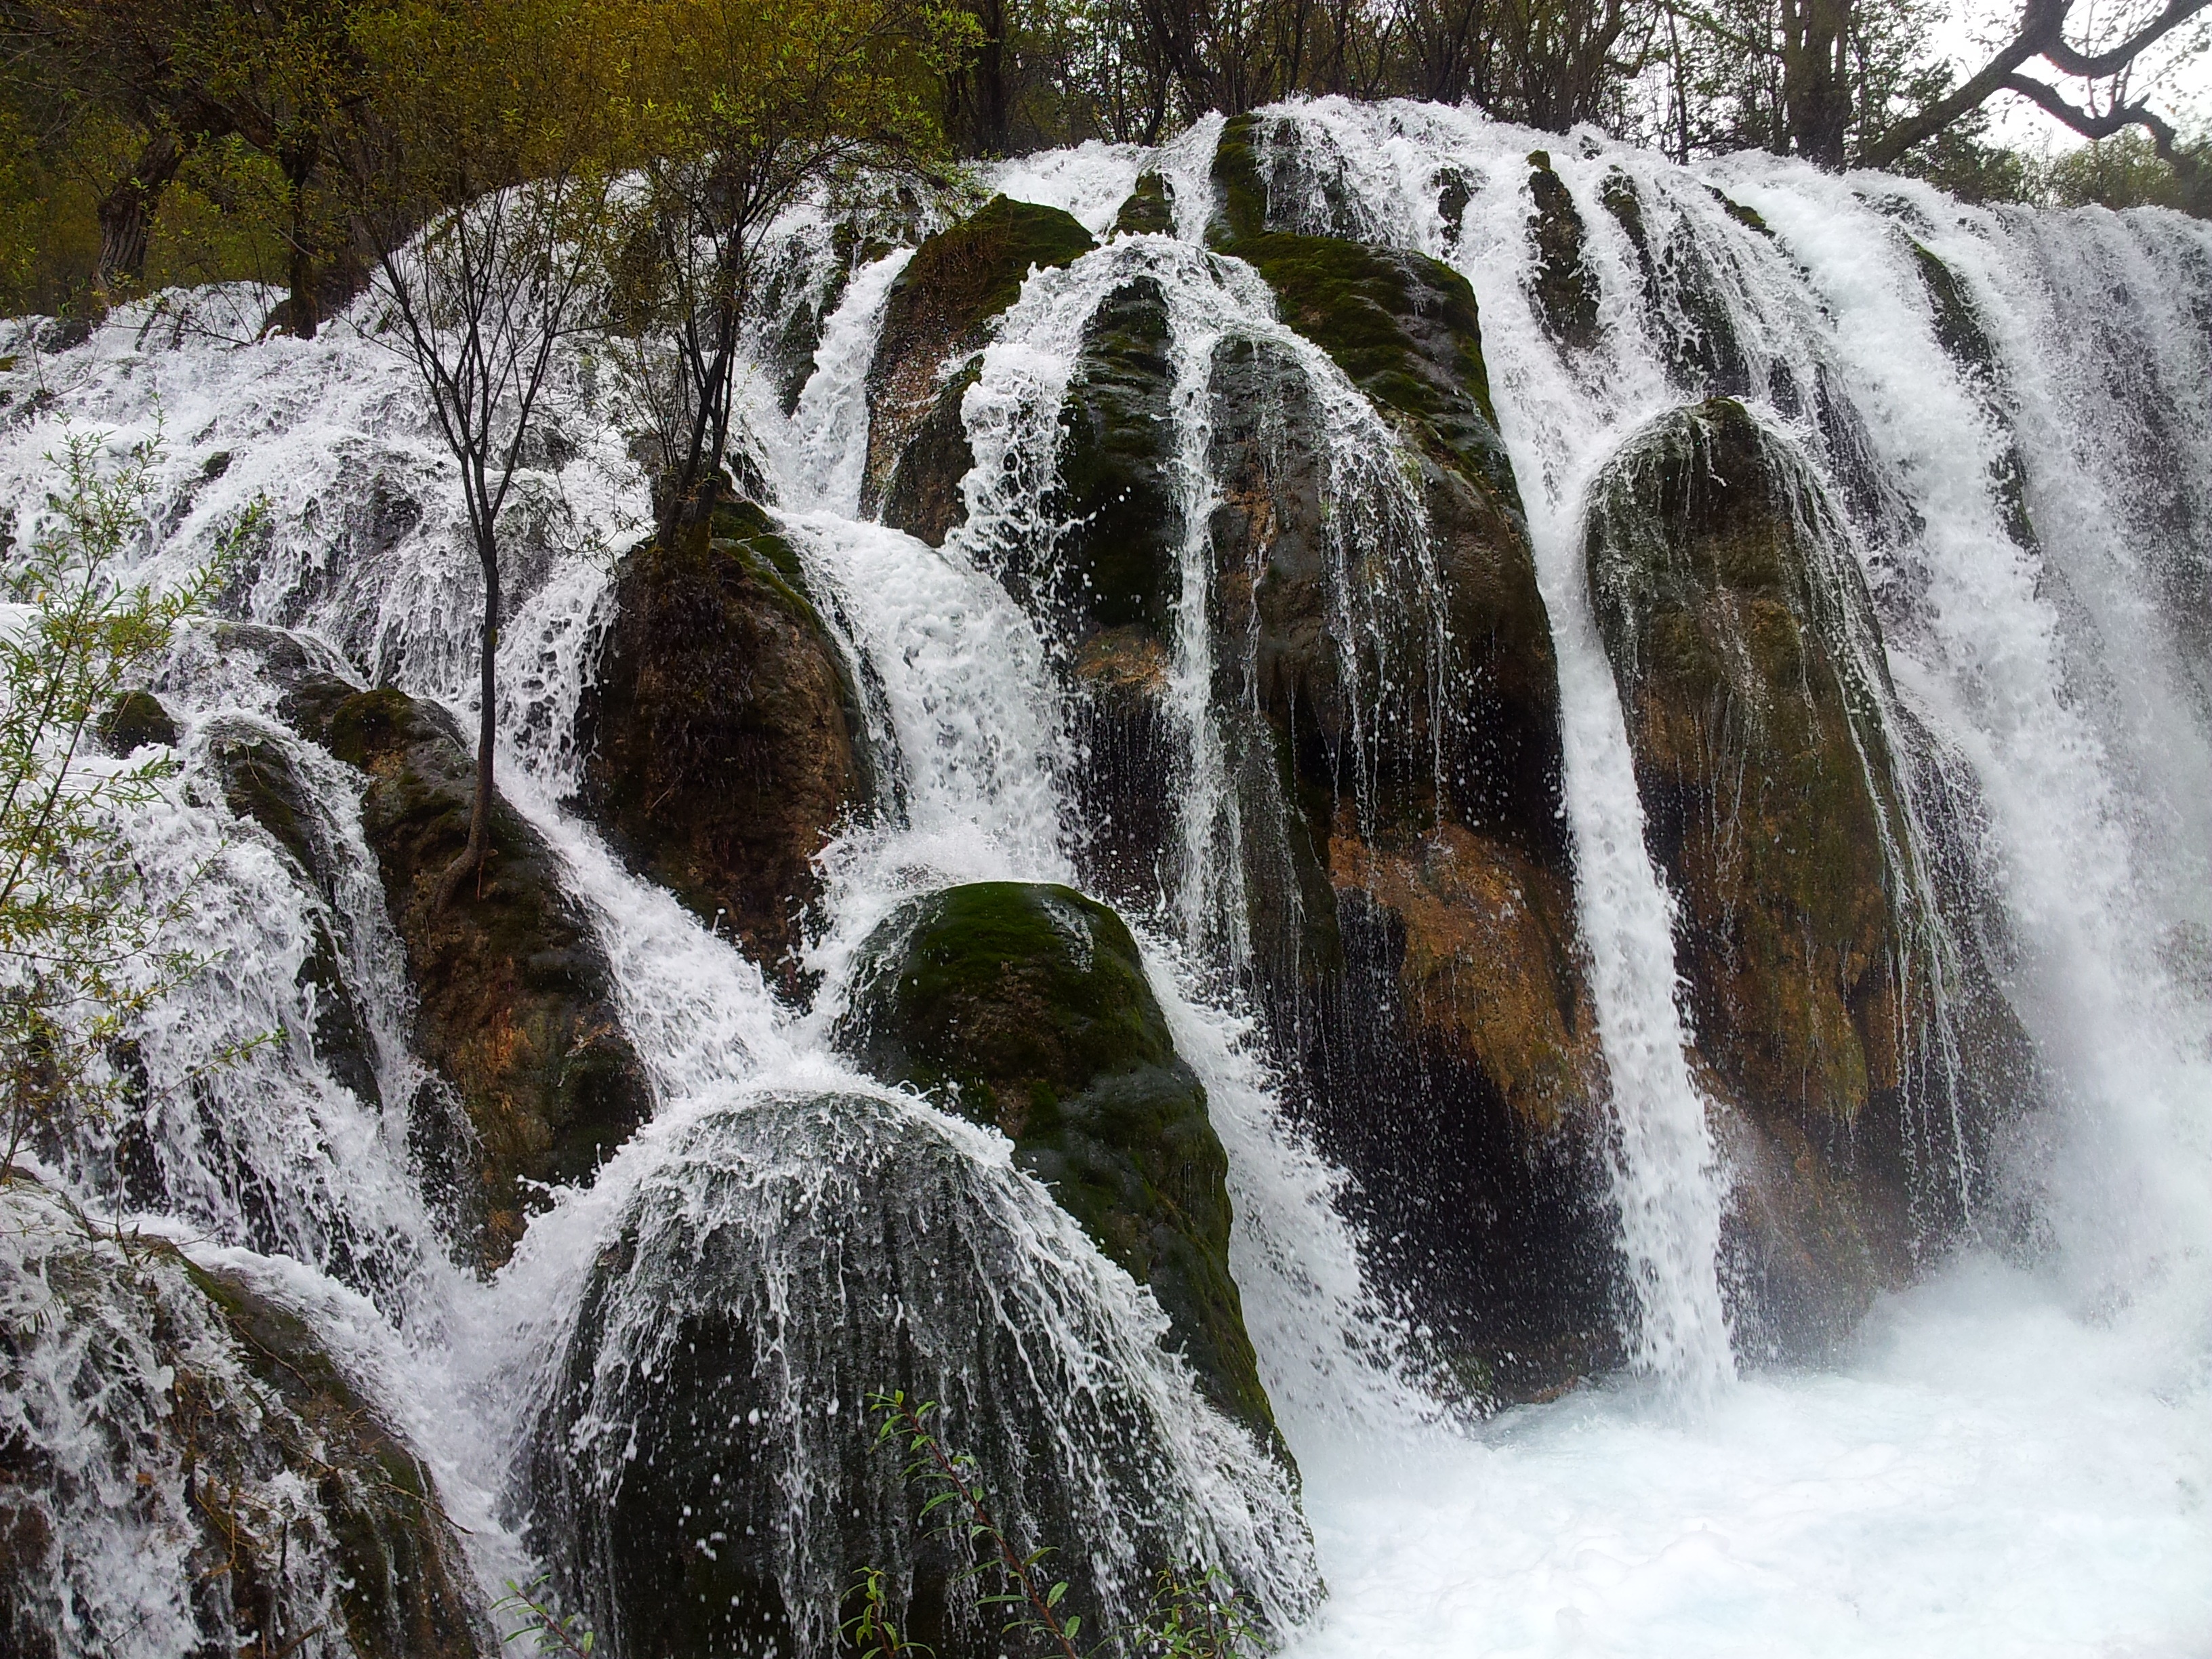
water, waterfall, winter, river, stream, rapid, body of water, falls, wasserfall, water feature, watercourse, guangxi, nanning